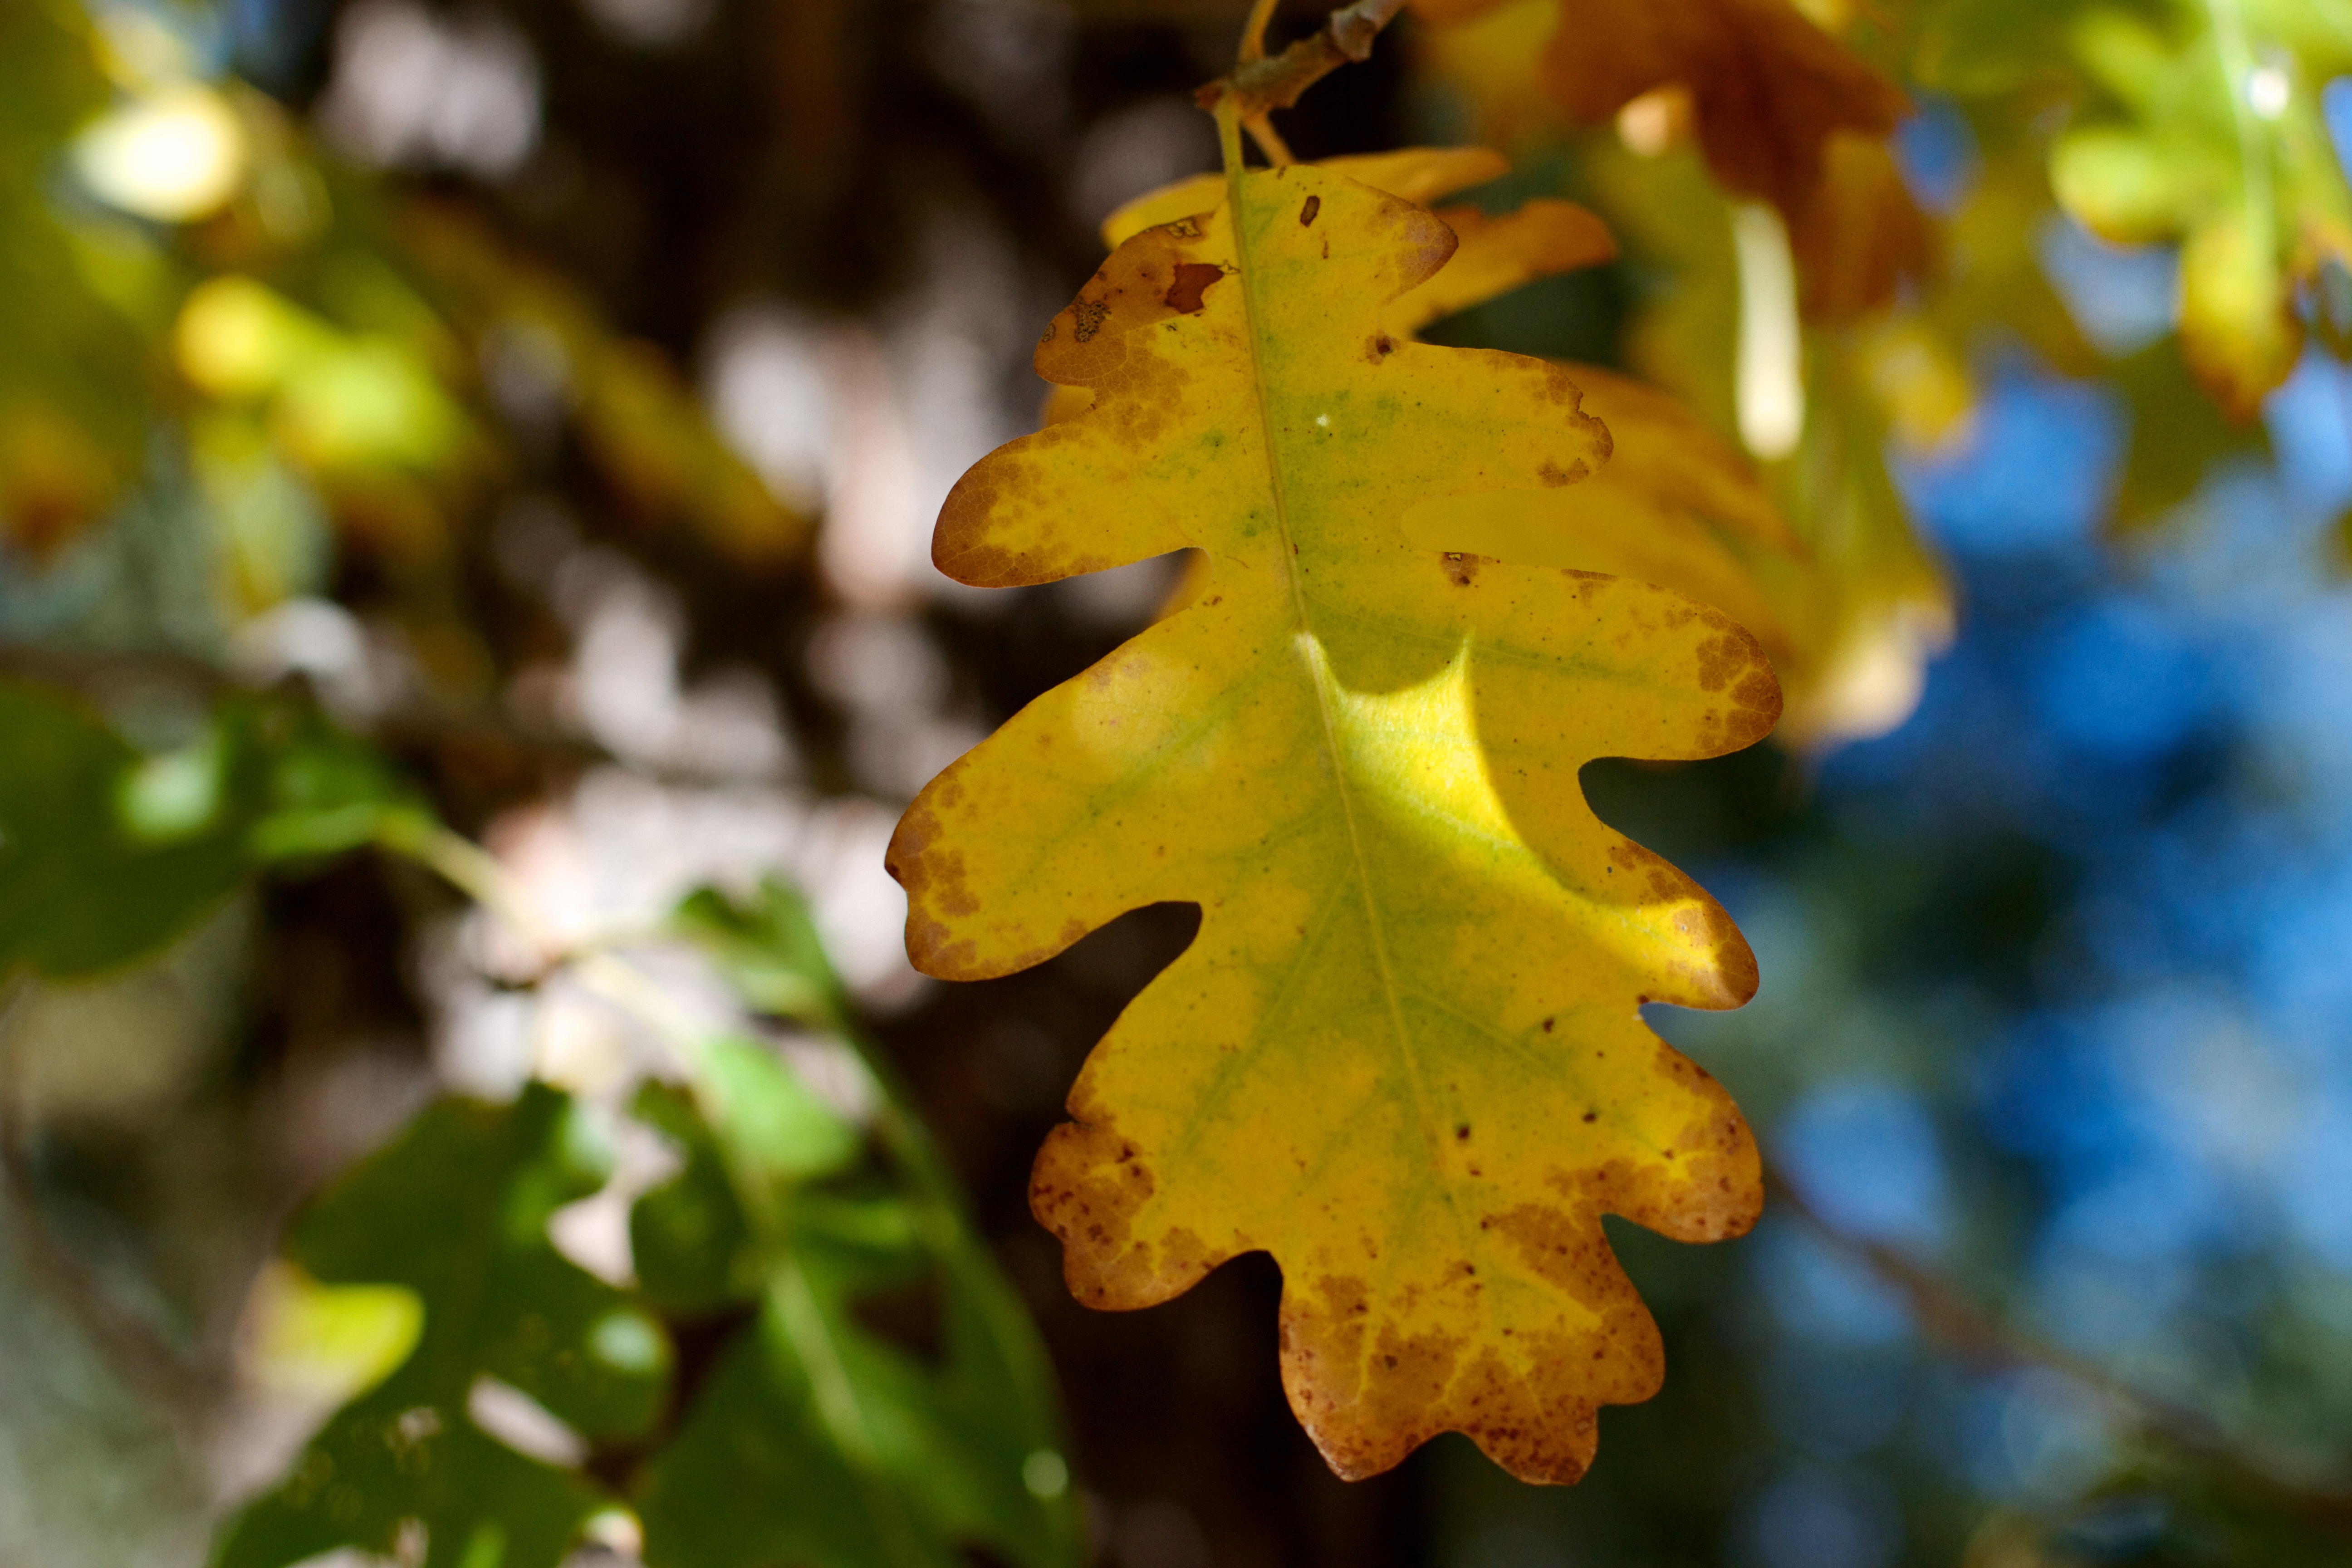
tree, nature, branch, plant, sunlight, leaf, flower, green, produce, autumn, botany, yellow, flora, season, maple tree, close up, shrub, deciduous, macro photography, flowering plant, maidenhair tree, plant stem, woody plant, land plant